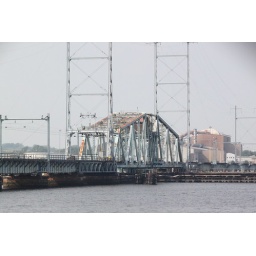
The train bridge over the Raritan River from Perth Amboy to South Amboy, NJ